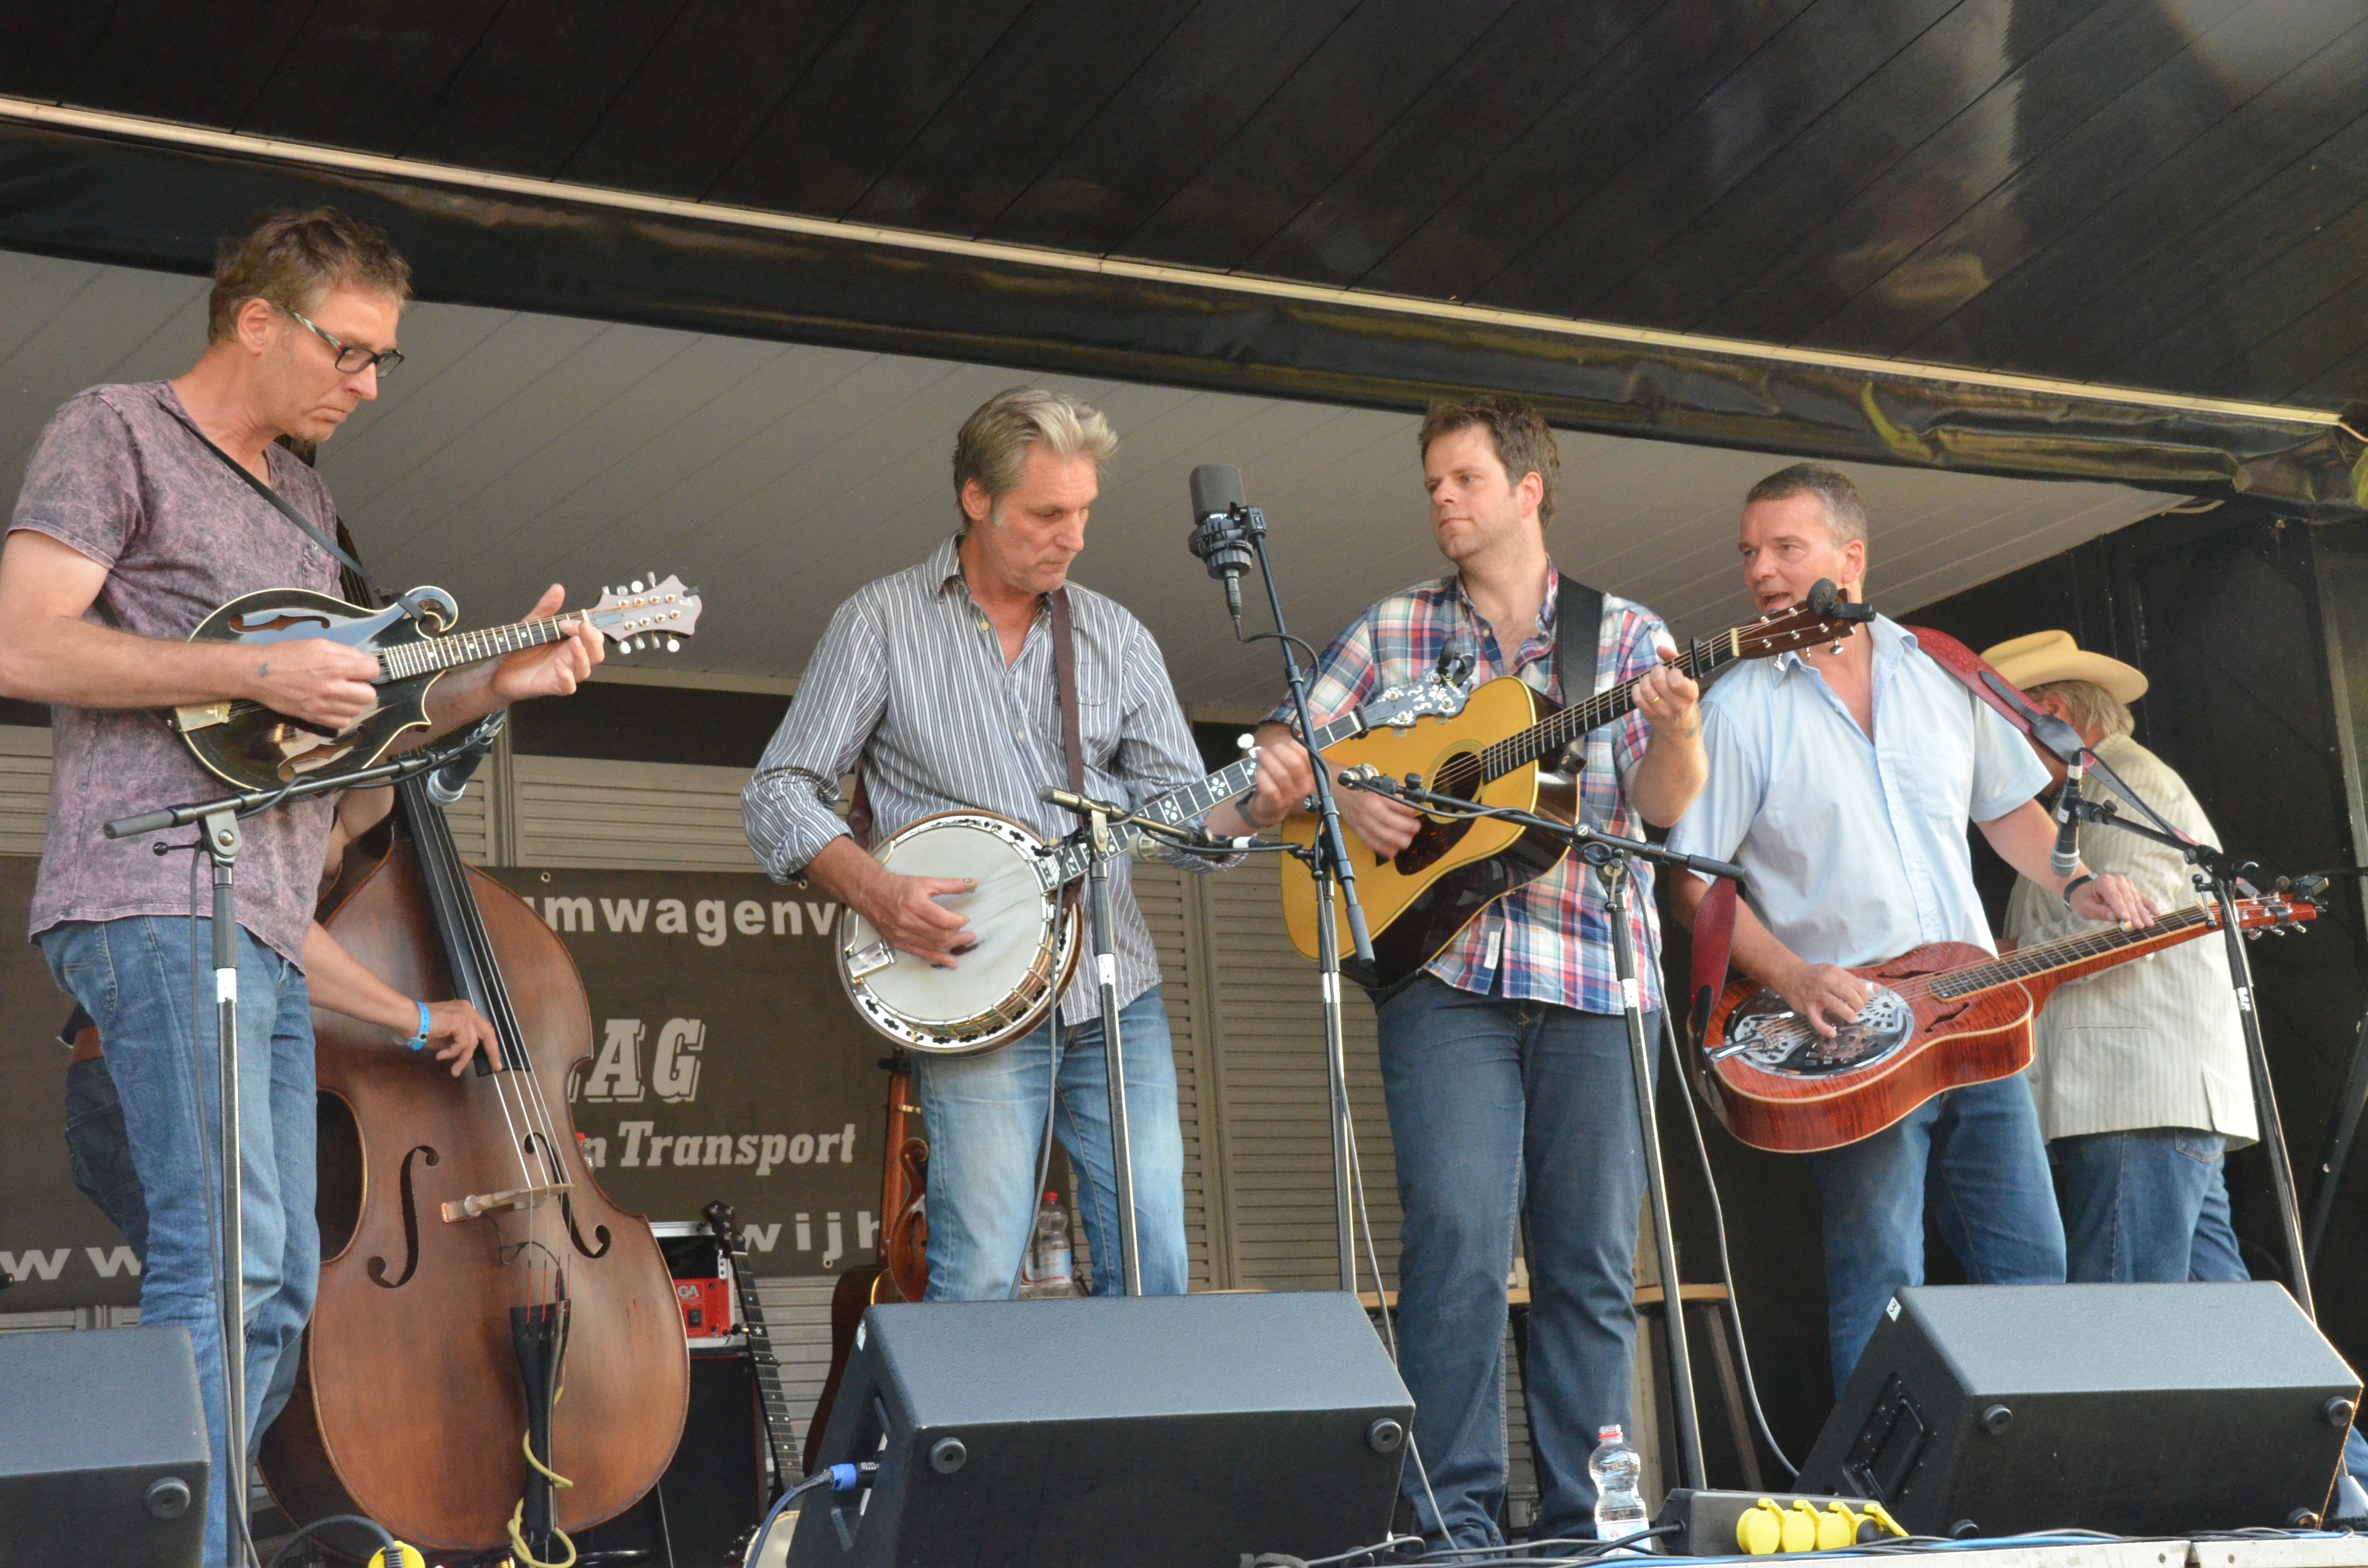
music, guitar, concert, band, live, instrument, musician, festival, orchestra, performance, bassist, singing, sound, guitarist, drums, entertainment, banjo, performing arts, occur, social group, musical ensemble